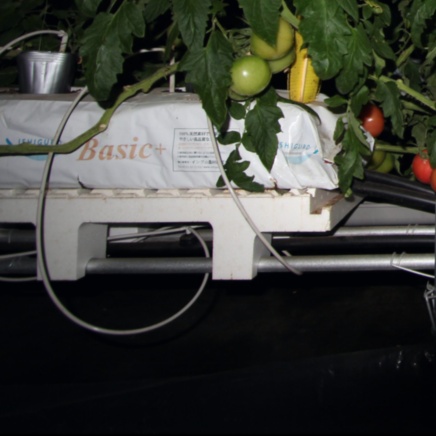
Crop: tomato